Rupnagar district

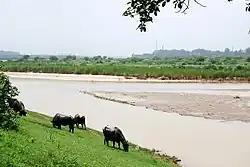
Cattle grazing on the banks of river Sutlej

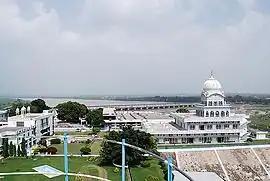
Gurdwara Shri Tibi Sahib on the banks of river Sutlej

Rupnagar district is one of twenty-three districts in the state of Punjab, India. The city of Rupnagar is said to have been founded by a Raja called Rokeshar, who ruled during the 11th century and named it after his son Rup Sen. It is also the site of an ancient town of the Indus Valley civilization. The major cities in Rupnagar District are Morinda, Nangal and Anandpur Sahib. Morinda is also known as Baghwāla "[The City] of Gardens." Morinda is located on the Chandigarh-Ludhiana Highway. The Bhakra Dam in Nangal lies on the boundary with the neighboring state of Himachal Pradesh. Dadhi is one of the most important villages of the district, particularly because of Gurudwara Sri Hargobindsar Sahib.